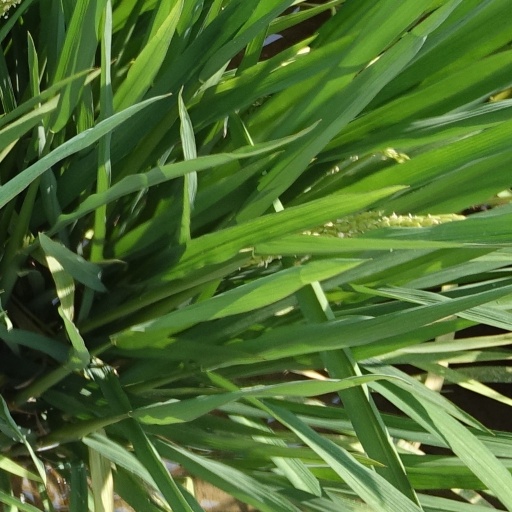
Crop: rice